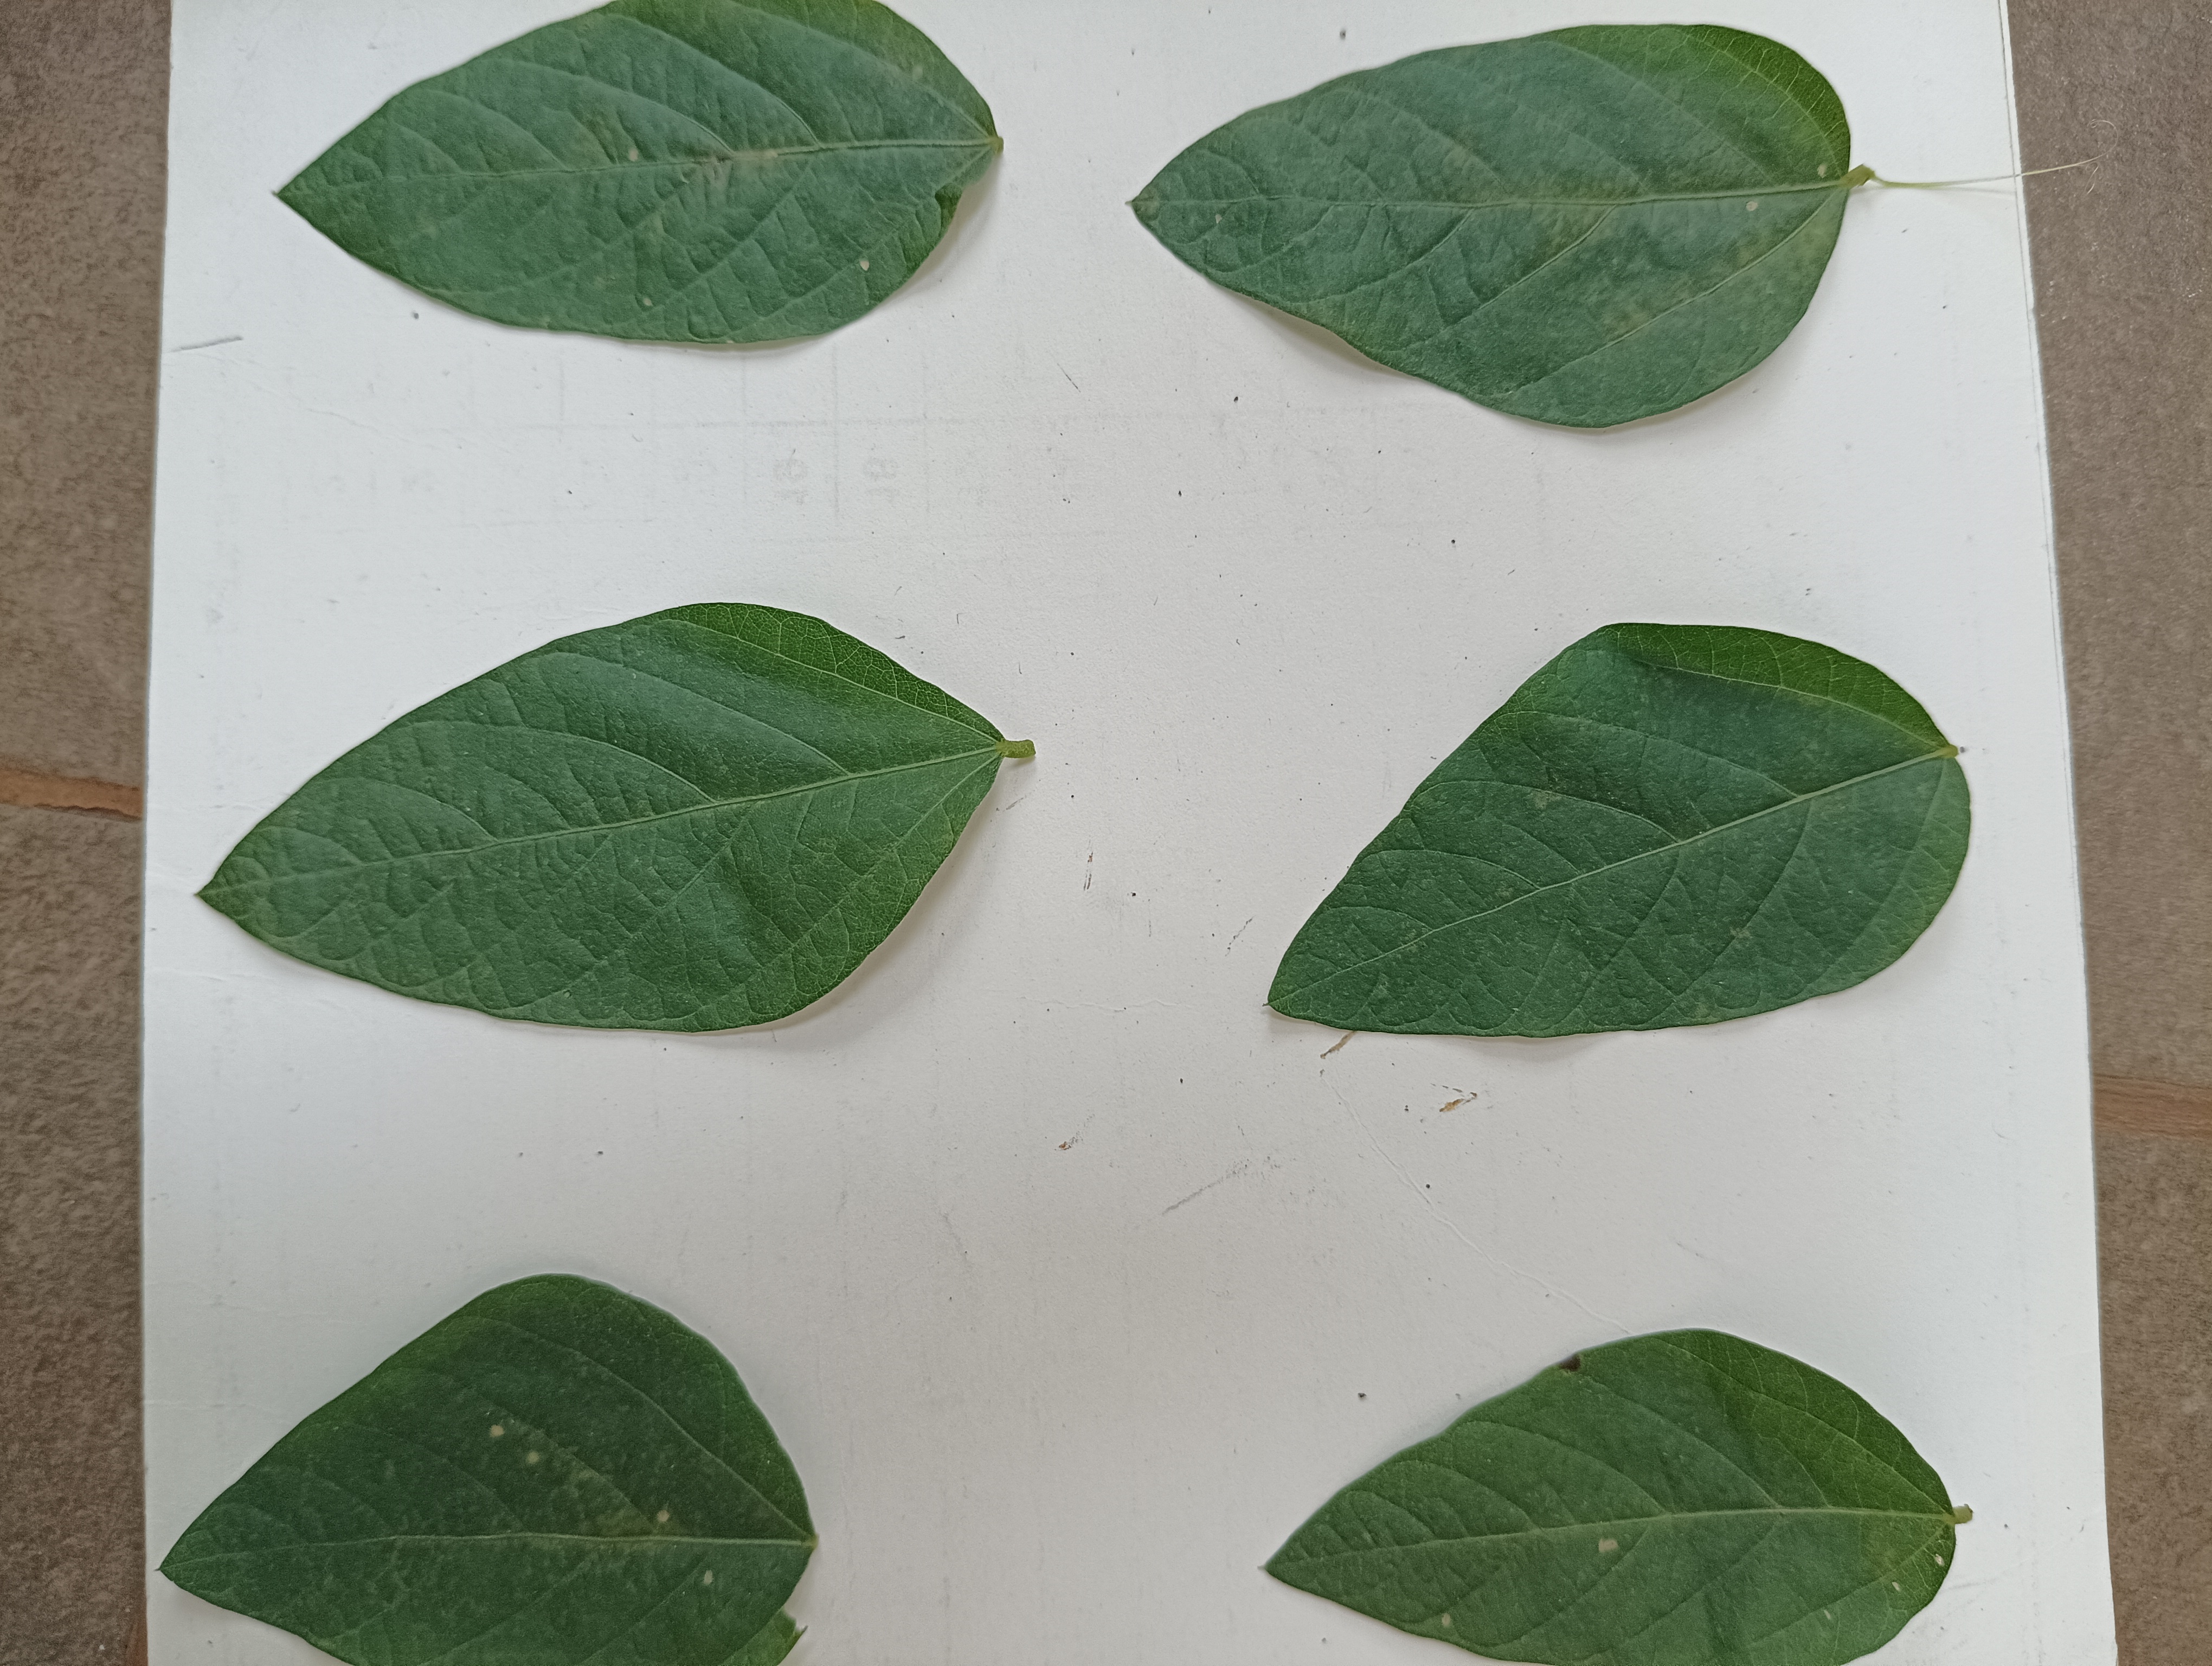
Label: Healthy